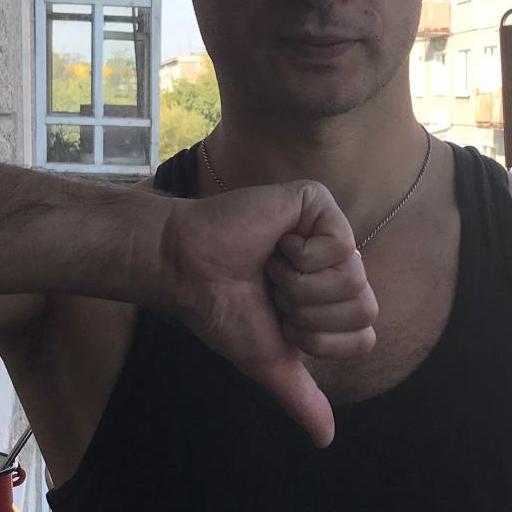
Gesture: dislike